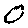
Label: 0